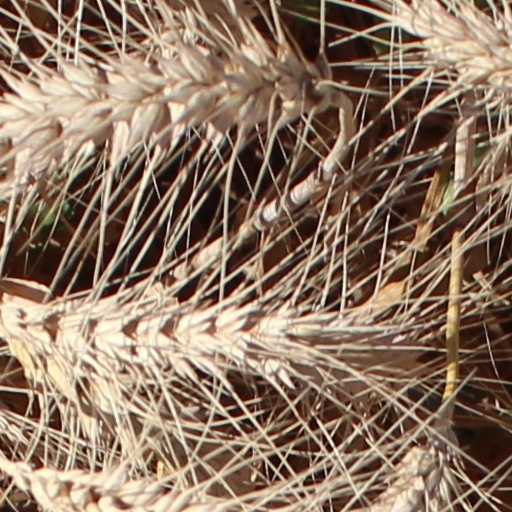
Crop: wheat